STAT protein

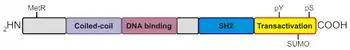
Domains and covalent modification sites of STAT proteins.

Members of the signal transducer and activator of transcription (STAT) protein family are intracellular transcription factors that mediate many aspects of cellular immunity, proliferation, apoptosis and differentiation. They are primarily activated by membrane receptor-associated Janus kinases (JAK). Dysregulation of this pathway is frequently observed in primary tumors and leads to increased angiogenesis which enhances the survival of tumors and immunosuppression. Gene knockout studies have provided evidence that STAT proteins are involved in the development and function of the immune system and play a role in maintaining immune tolerance and tumor surveillance.